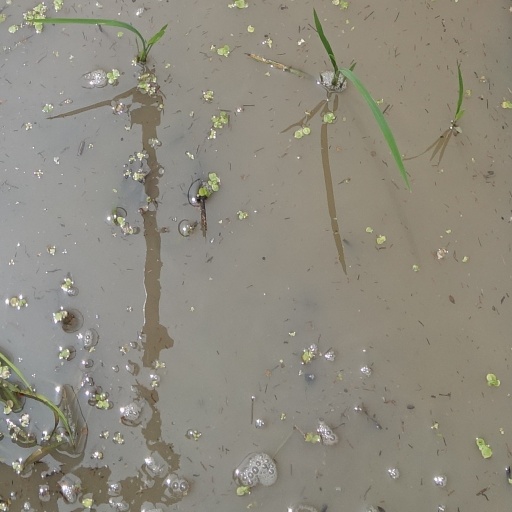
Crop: rice